List of birds of Ohio

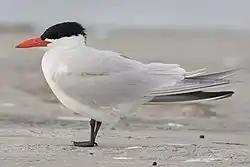
Caspian tern

Laridae is a family of medium to large seabirds and includes gulls, terns, kittiwakes, and skimmers. They are typically gray or white, often with black markings on the head or wings. They have stout, longish bills and webbed feet. Thirty-three species have been recorded in Ohio.